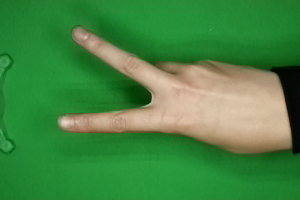
Label: scissors